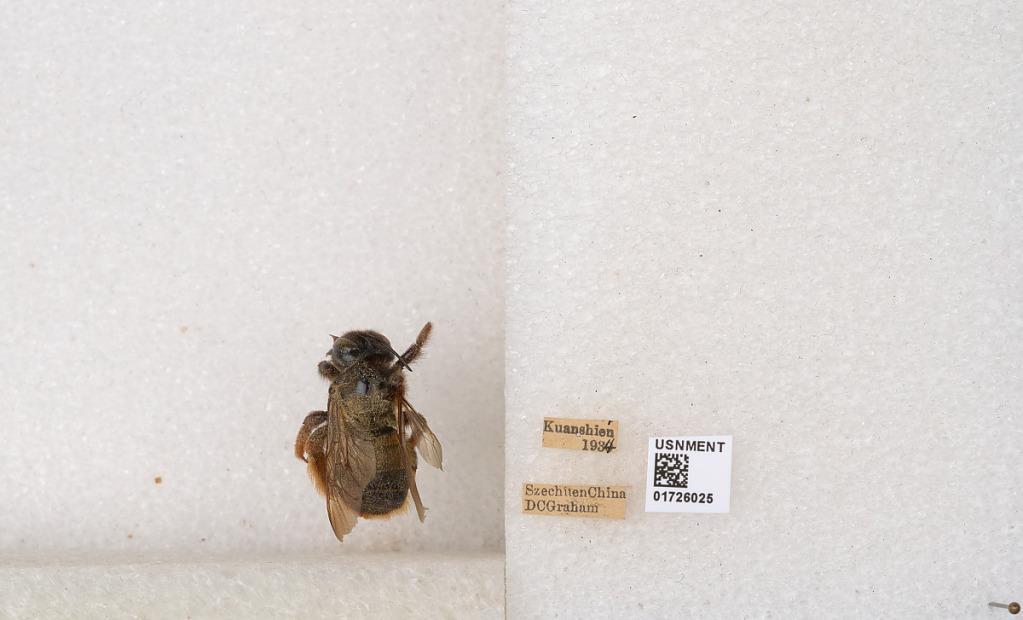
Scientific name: Xylocopa (Mesotrichia) latipes (Drury)
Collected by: D. Graham
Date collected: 1934-1-1
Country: China
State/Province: Sichuan
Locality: Kuanshien